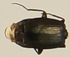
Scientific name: Syntomus americanus
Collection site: Chase Lake National Wildlife Refuge NEON (WOOD), plot WOOD_008